Iori Yagami

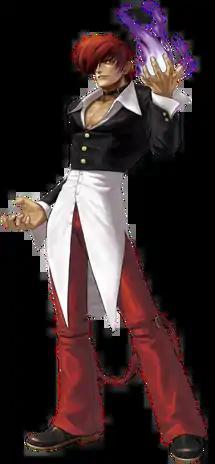
Iori Yagami's first outfit by Eisuke Ogura

is a character from SNK's "The King of Fighters" video game series. The character first appeared in "The King of Fighters '95" as the leader of the Rivals Team, as the initial enemy and later rival of Kyo Kusanagi. Iori is the heir of the Yagami clan, who use pyrokinetic powers and sealed the Orochi devil along with the Kusanagi and Yata clans. Iori suffers from a curse – – under which he becomes faster, stronger and wilder, exhibiting a deadly tendency to indiscriminately attack everyone in close proximity. In this state, Iori is commonly called "Wild Iori" or . Aside from the main series, Iori appears in several other media series, including spin-offs, crossover video games and comic adaptations of the series.